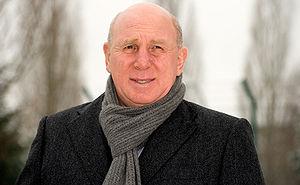
Dieter Hoeneß est un footballeur allemand né le 7 janvier 1953 à Ulm. Il évoluait au poste d'attaquant.